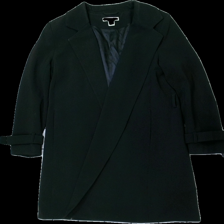
View: front
Type: Jacket
Category: Ladies
Brand: H&M
Colors: Black
Material: 100% polyester
Cut: Regular
Size: 44
Season: All
Stains: Major
Damage: fläckar
Damage location: bottom center
Damage 2 location: bottom left
Damage 3 location: top right
Price range: <50
Recommended usage: Export
Description: svart rock, fläckar längst ner